Question: What style architecture is this?
Tambaya: Wana irin yanayin gena-gena ne wannan?
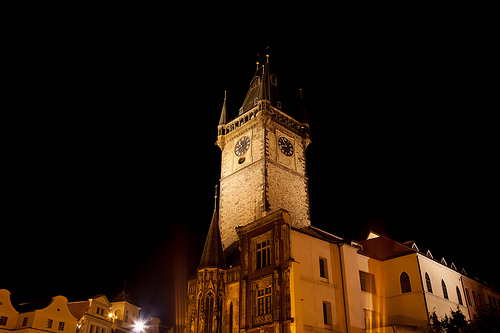
Answer: Spanish.
Amsa: Esfanya.